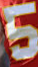
Number: 5